Cuillin

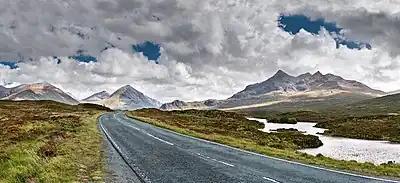
Views of the Cuillin Mountains on the A863 towards Sligachan on the Isle of Skye, Scotland.

Due to the rocky nature of the Cuillin they have historically been of little use for agriculture: this contrasts with the majority of the highlands, where the hills were used to provide seasonal grazing for cattle and sheep. Despite the lack of earlier human presence in the hills themselves, there is much evidence of historic settlement in the surrounding glens, with prehistoric hut circles found in Glenbrittle, and a stone circle identified in Glen Sligachan. Rubha an Dùnain, an uninhabited peninsula to the south of the main ridge, has a variety of archaeological sites dating from the Neolithic onwards. There is a 2nd or 3rd millennium BC chambered cairn, an Iron Age promontory fort and the remains of another prehistoric settlement dating from the Bronze Age nearby. Loch na h-Airde on the peninsula is linked to the sea by an artificial "Viking" canal that may date from the later period of Norse settlement.